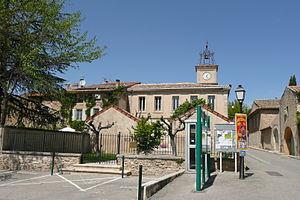
Puyvert.
Puyvert est une commune française située dans le département de Vaucluse, en région Provence-Alpes-Côte d’Azur.